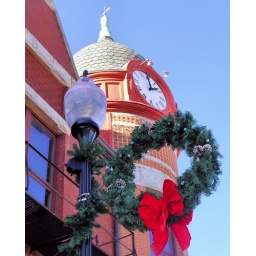
Hiawatha, a small town in northeast Kansas. New street lights, new decorations, a beautiful old building being restored.